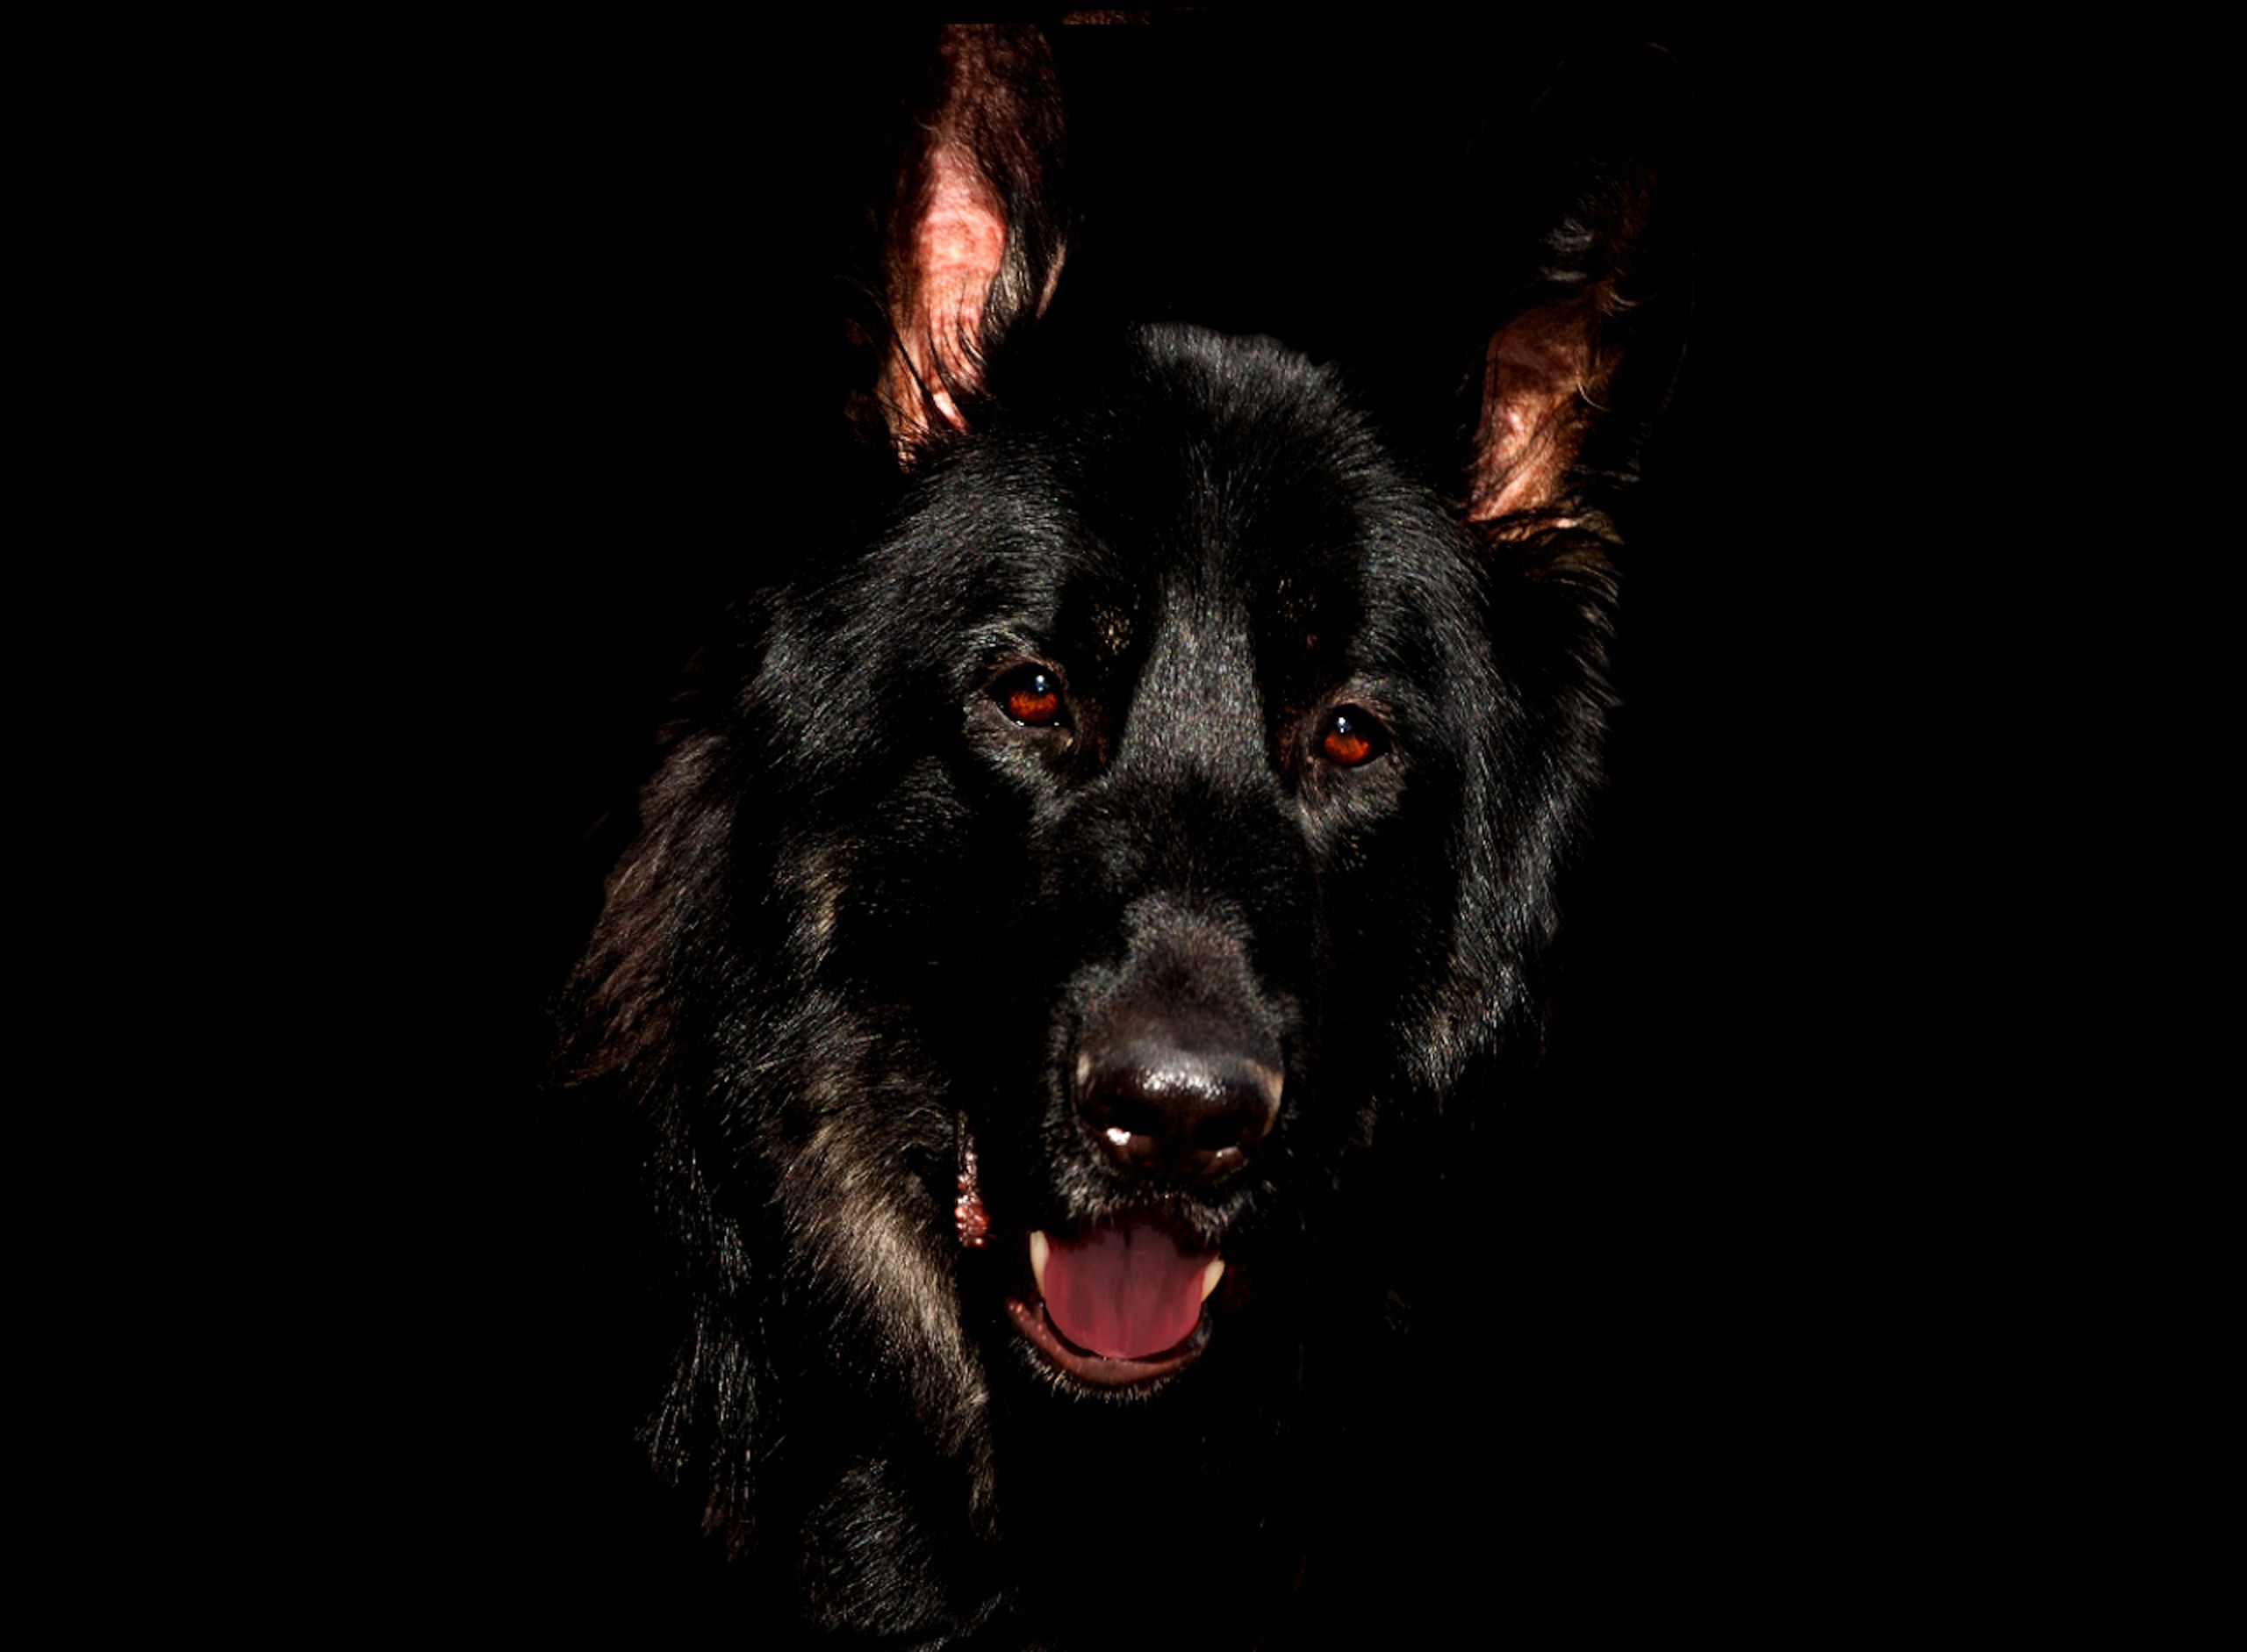
dog, animal, canine, pet, mammal, darkness, black, vertebrate, dog like mammal